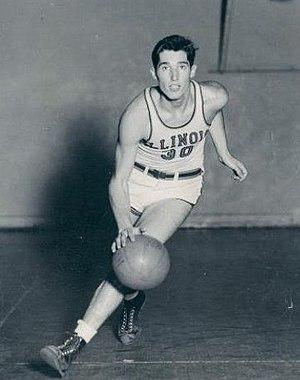
Walter Raymond « Wally » Osterkorn, né le 6 juillet 1928, à Chicago, dans l'Illinois, décédé le 11 janvier 2012, à Scottsdale, en Arizona, est un ancien joueur américain de basket-ball. Il évolue durant sa carrière aux postes d'ailier fort et de pivot.